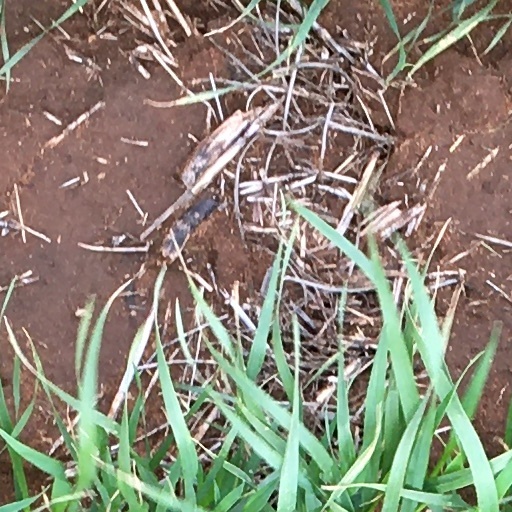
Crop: wheat